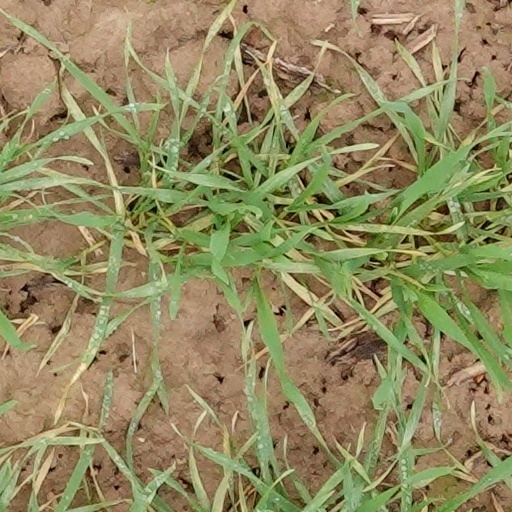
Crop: wheat